Sun hat

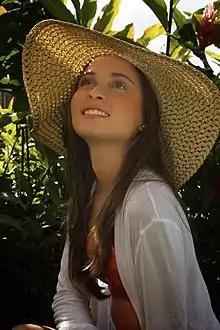
Young woman wearing a sun hat

A sun hat (also known as the floppy hat, harvest hat or field hat) is any hat or headgear specifically designed to shade the head, face, neck and shoulders from direct sunlight, usually with a circumferentially-protruding semi-rigid brim that can range from small to large, but as a general guideline around in width.